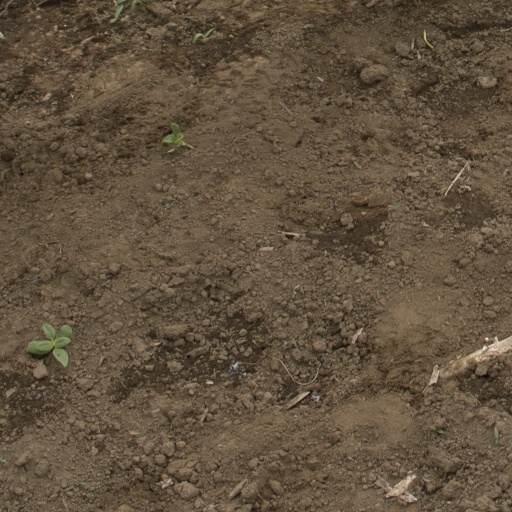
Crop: Jerusalem artichoke